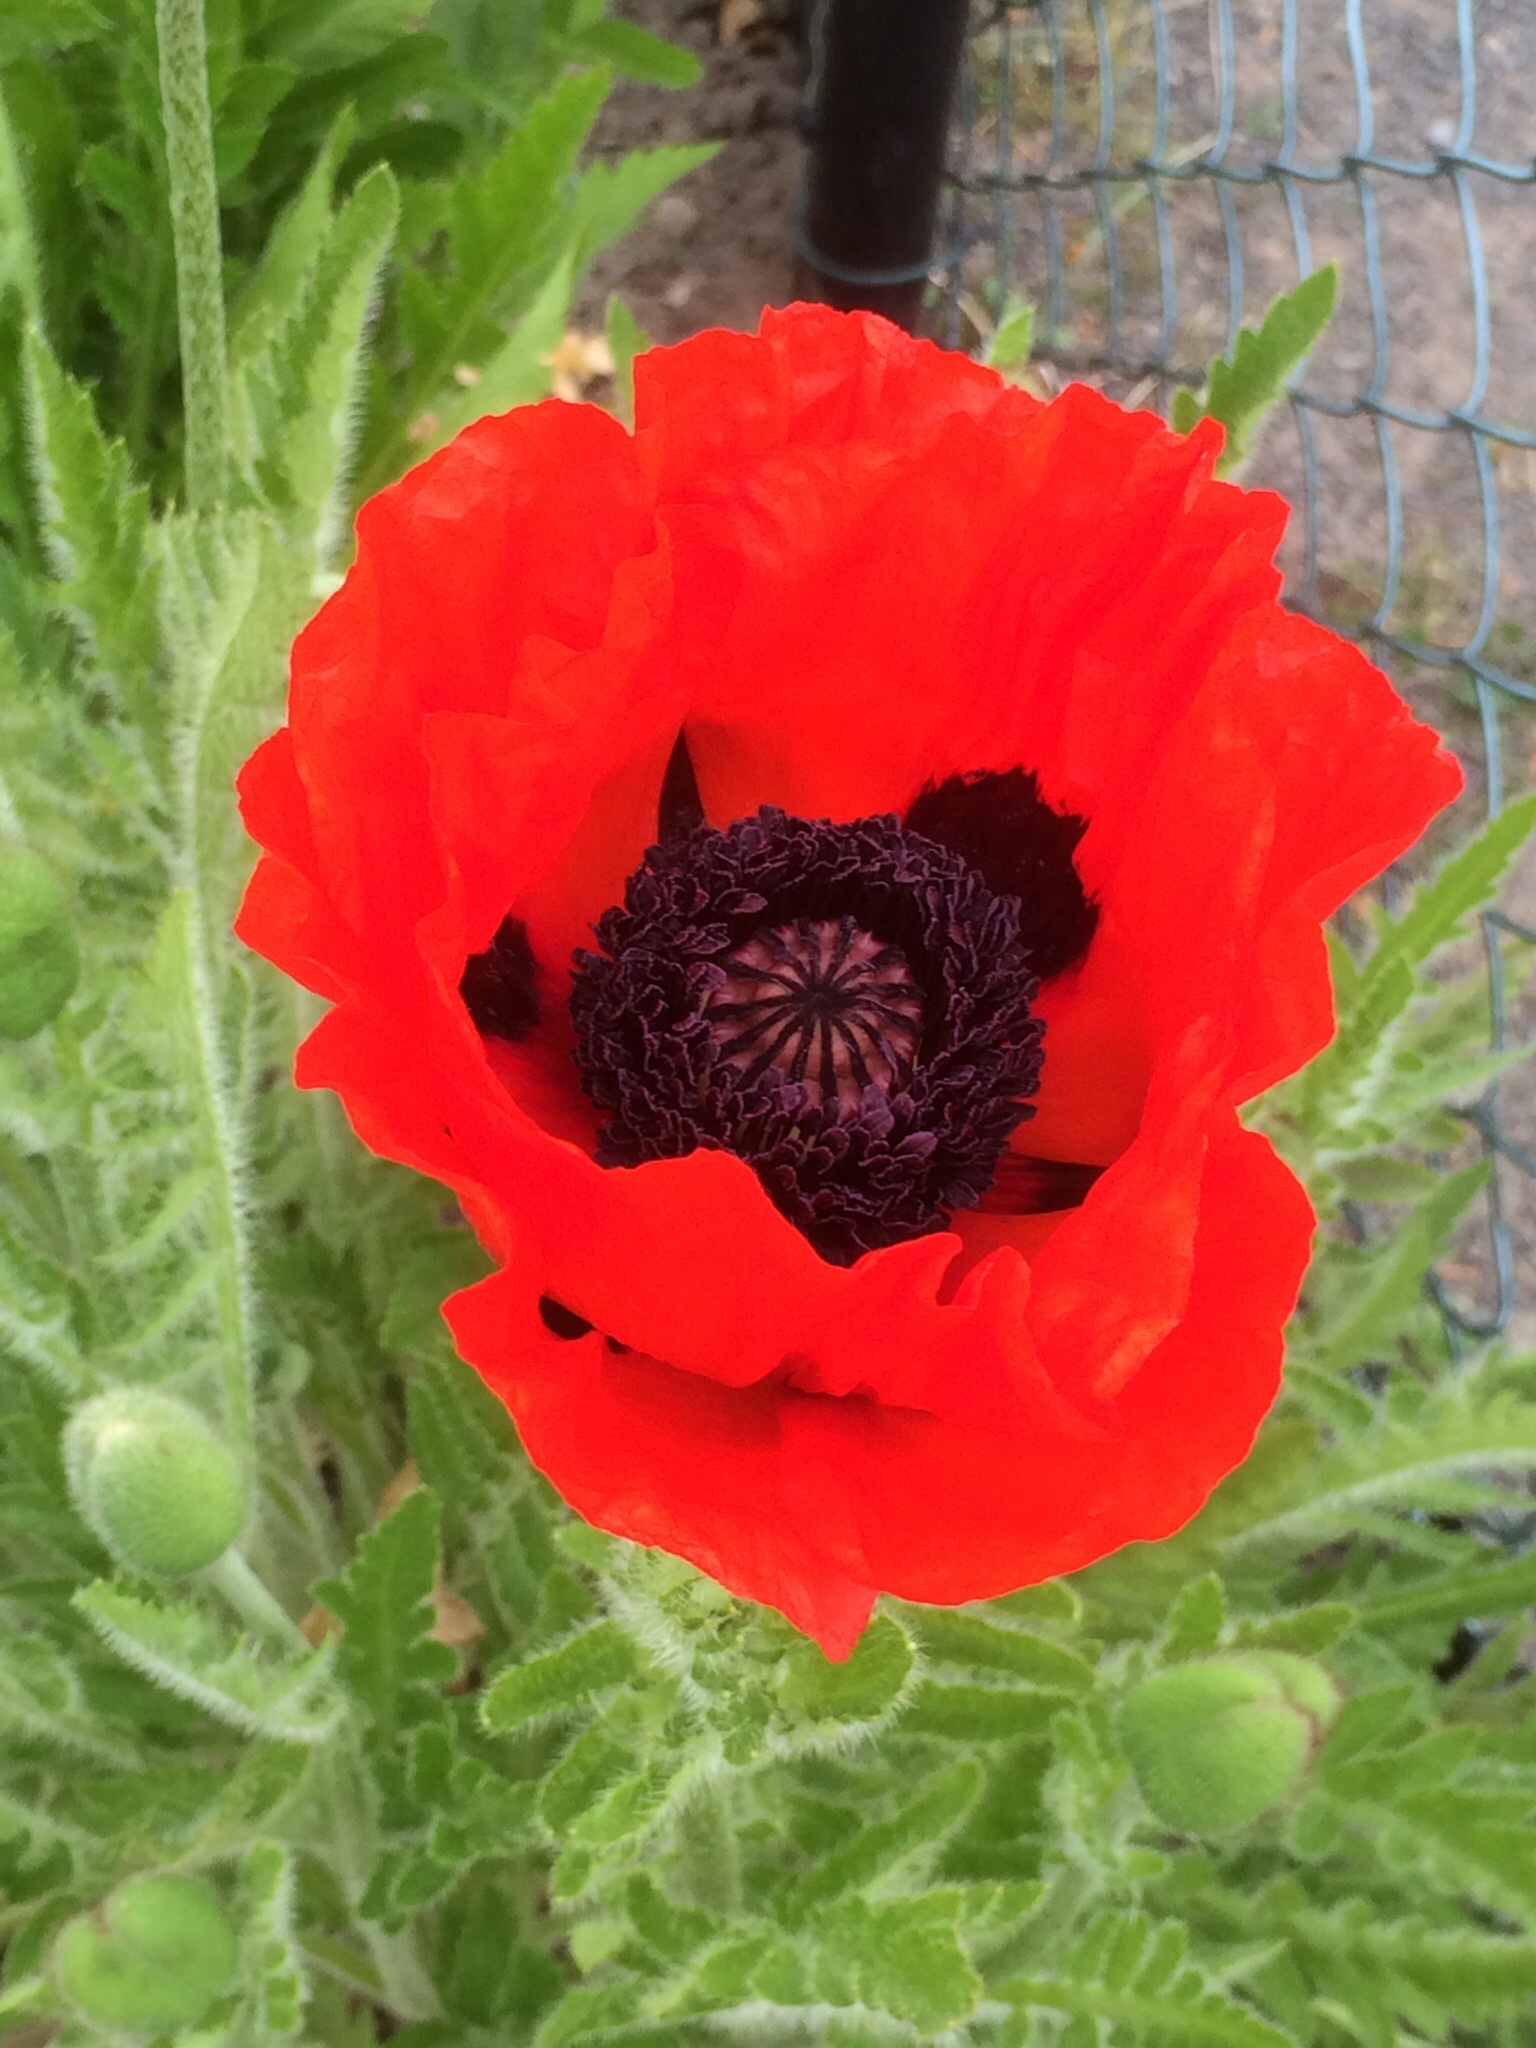
blossom, plant, flower, petal, bloom, red, flora, poppy, coquelicot, flowering plant, annual plant, land plant, poppy family, real poppy